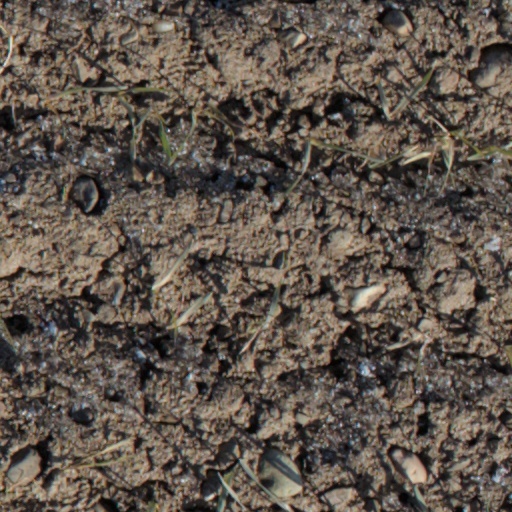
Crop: wheat